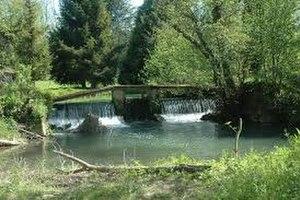
Photo de l'Aubetin à Mauperthuis
Mauperthuis est une commune française située en Seine-et-Marne en région Île-de-France.